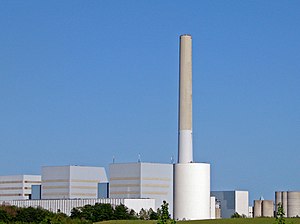
Studstrupværket
Studstrupværket nord for Aarhus
Studstrupværket ved Studstrup nord for Århus, Jylland, Denmark
Studstrupværket er et kraftvarmeværk beliggende i udkanten af Studstrup ud til Kalø Vig, 3 km øst for Skødstrup.